Cullum Mansion

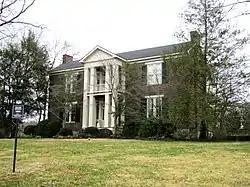
The Cullum Mansion in 2010

The Cullum Mansion is a historic mansion in Carthage, Tennessee.